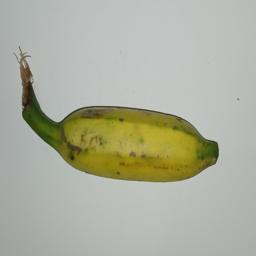
Ripeness: Semi-ripe